2019 All-Ireland Senior Football Championship final

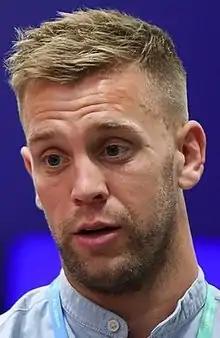
Jonny Cooper was sent off towards the end of the first half

Cork played Galway in the All-Ireland Minor Football Championship final which took place before the senior final. Cork won the game on a 3–20 to 3–14 scoreline after extra-time.